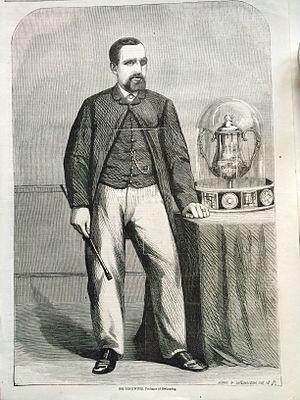
Frederick Edward Beckwith, né le 16 décembre 1821 probablement à Ramsgate et mort le 29 mai 1898 à Uppingham, est un nageur professionnel anglais.
Agnes Alice Beckwith, née le 24 août 1861 à Londres, dans le quartier de Lambeth, et morte le 10 juillet 1951 à Port Elizabeth, est une nageuse professionnelle anglaise.